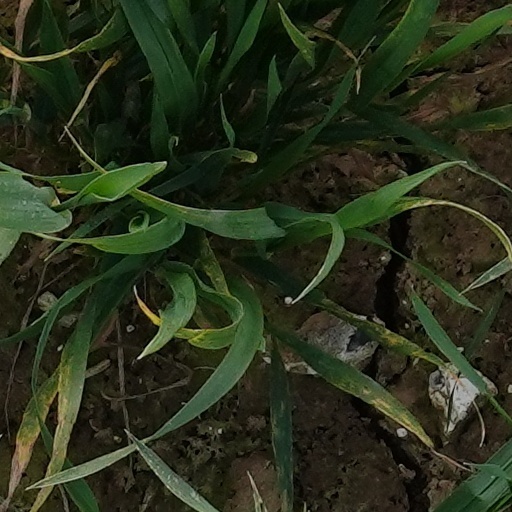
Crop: wheat